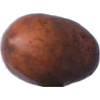
Label: nut_pecan